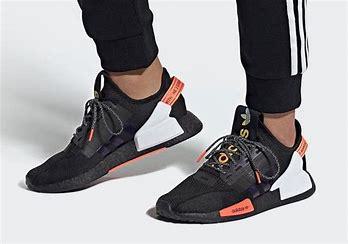
Brand: Adidas
Model: NMD R1 V2